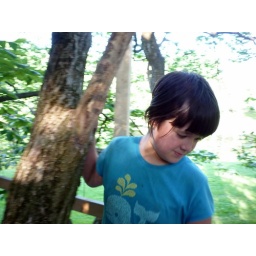
Rachel up in the tree house that is still being built.